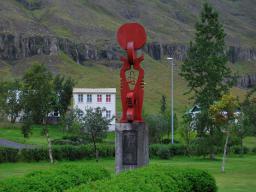
Label: Background_without_leaves